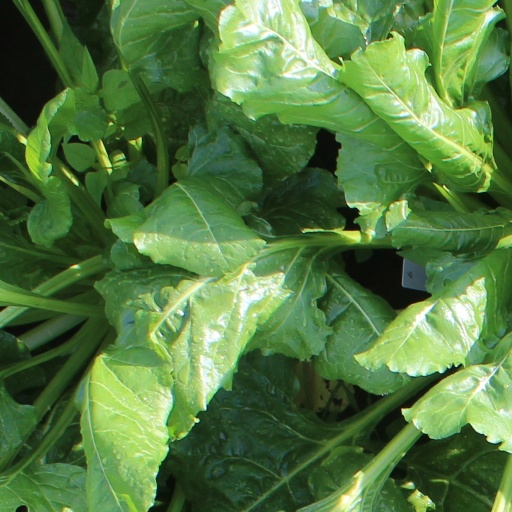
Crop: sugar beet